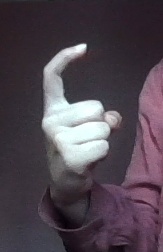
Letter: ra